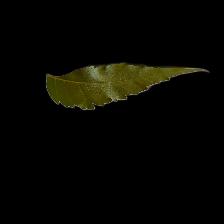
Plant: Neem